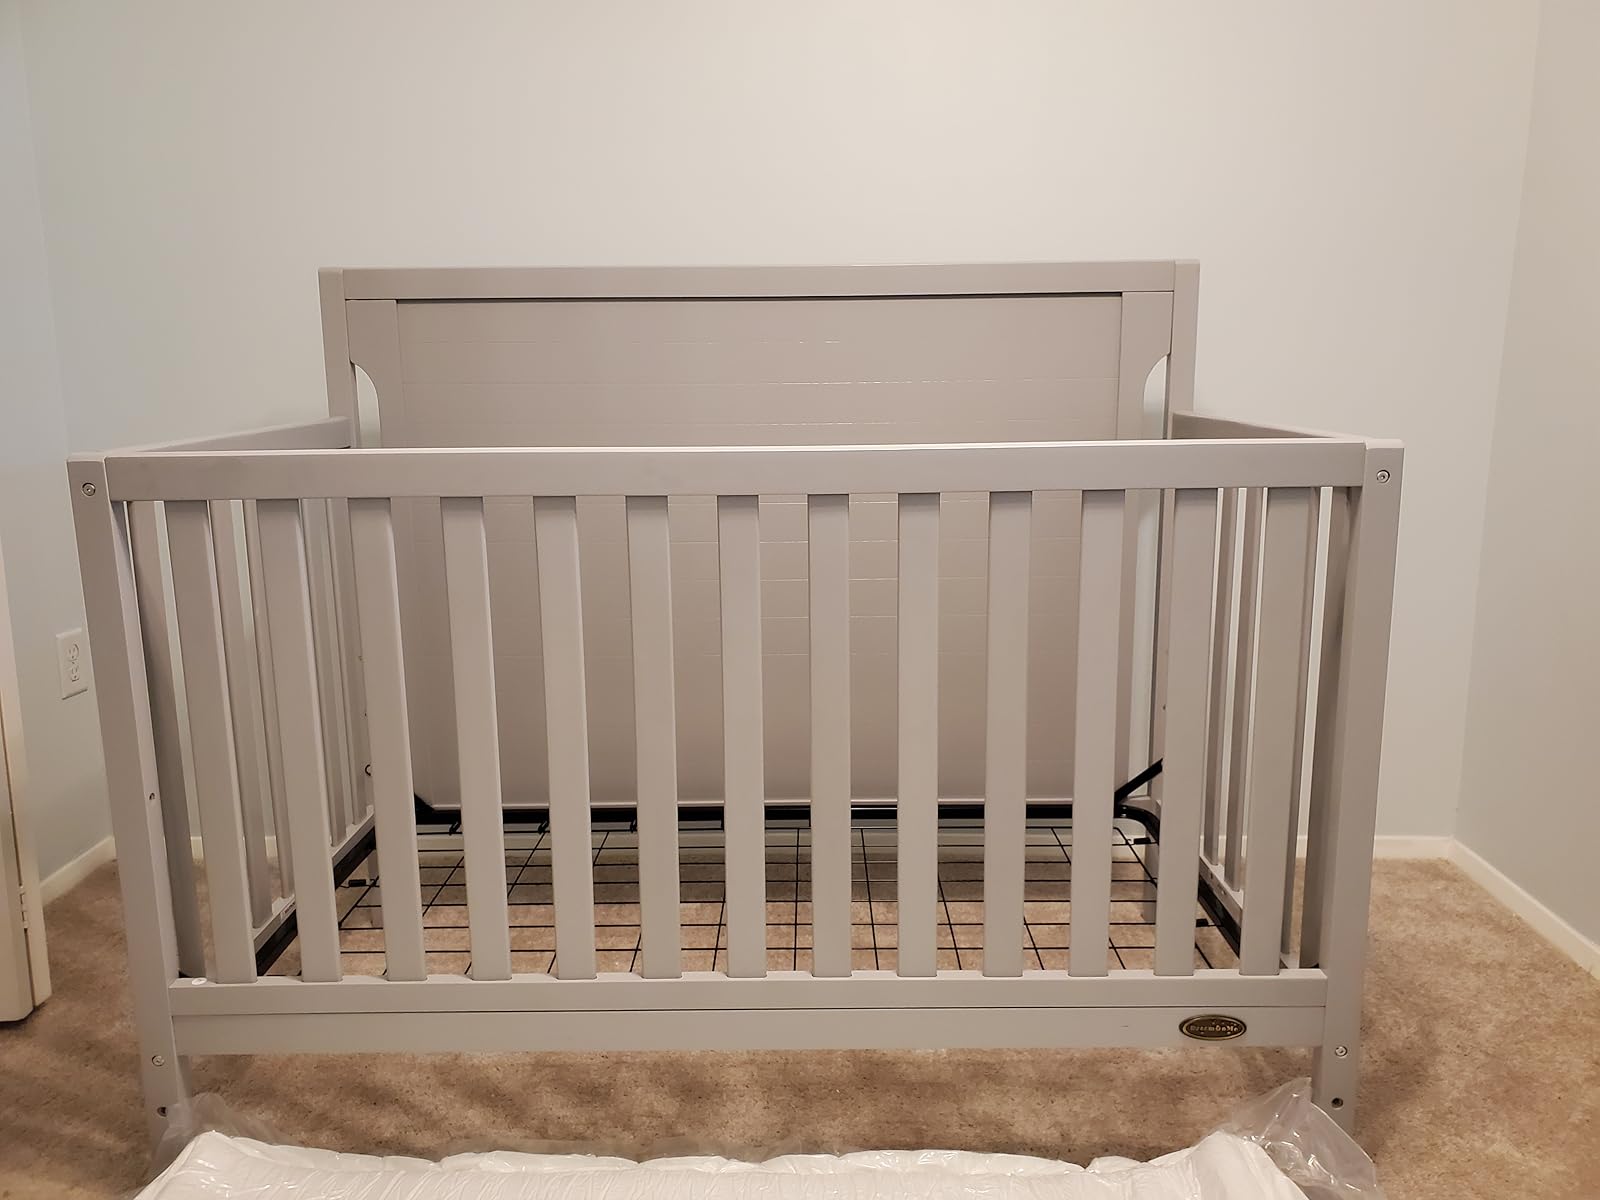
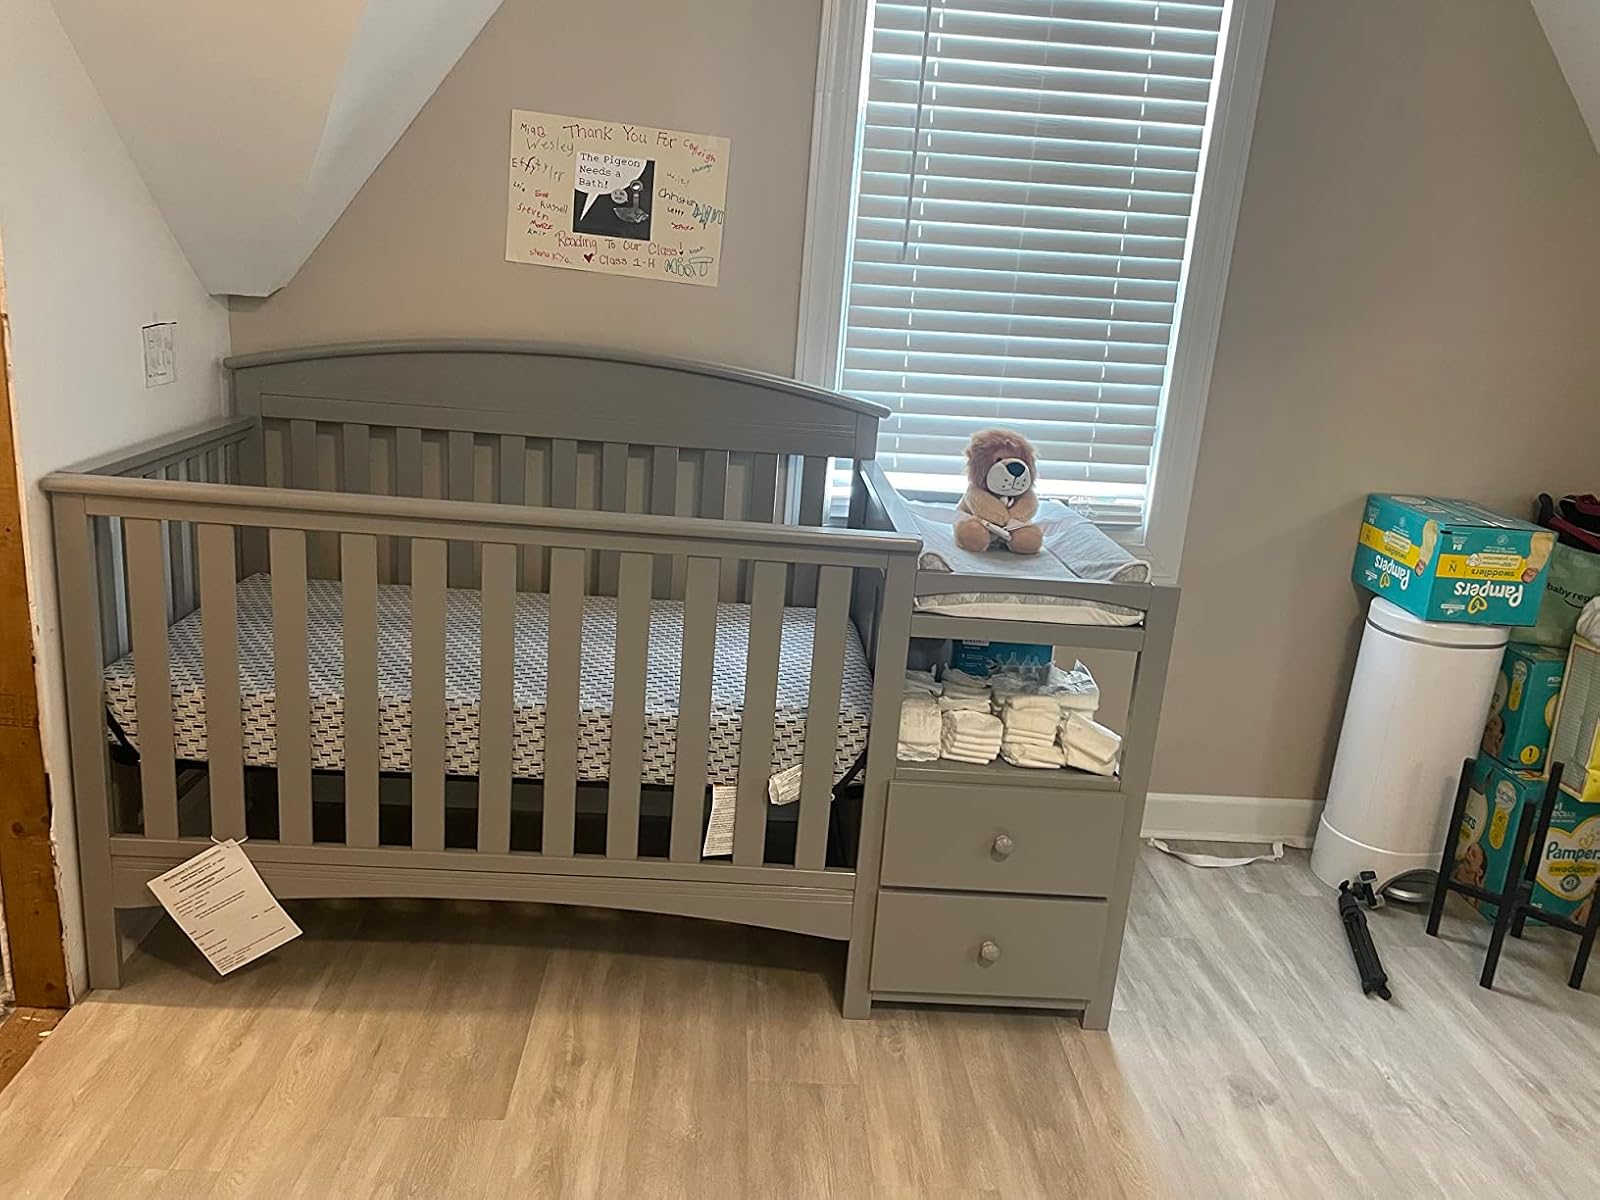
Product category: products_crib
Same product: no